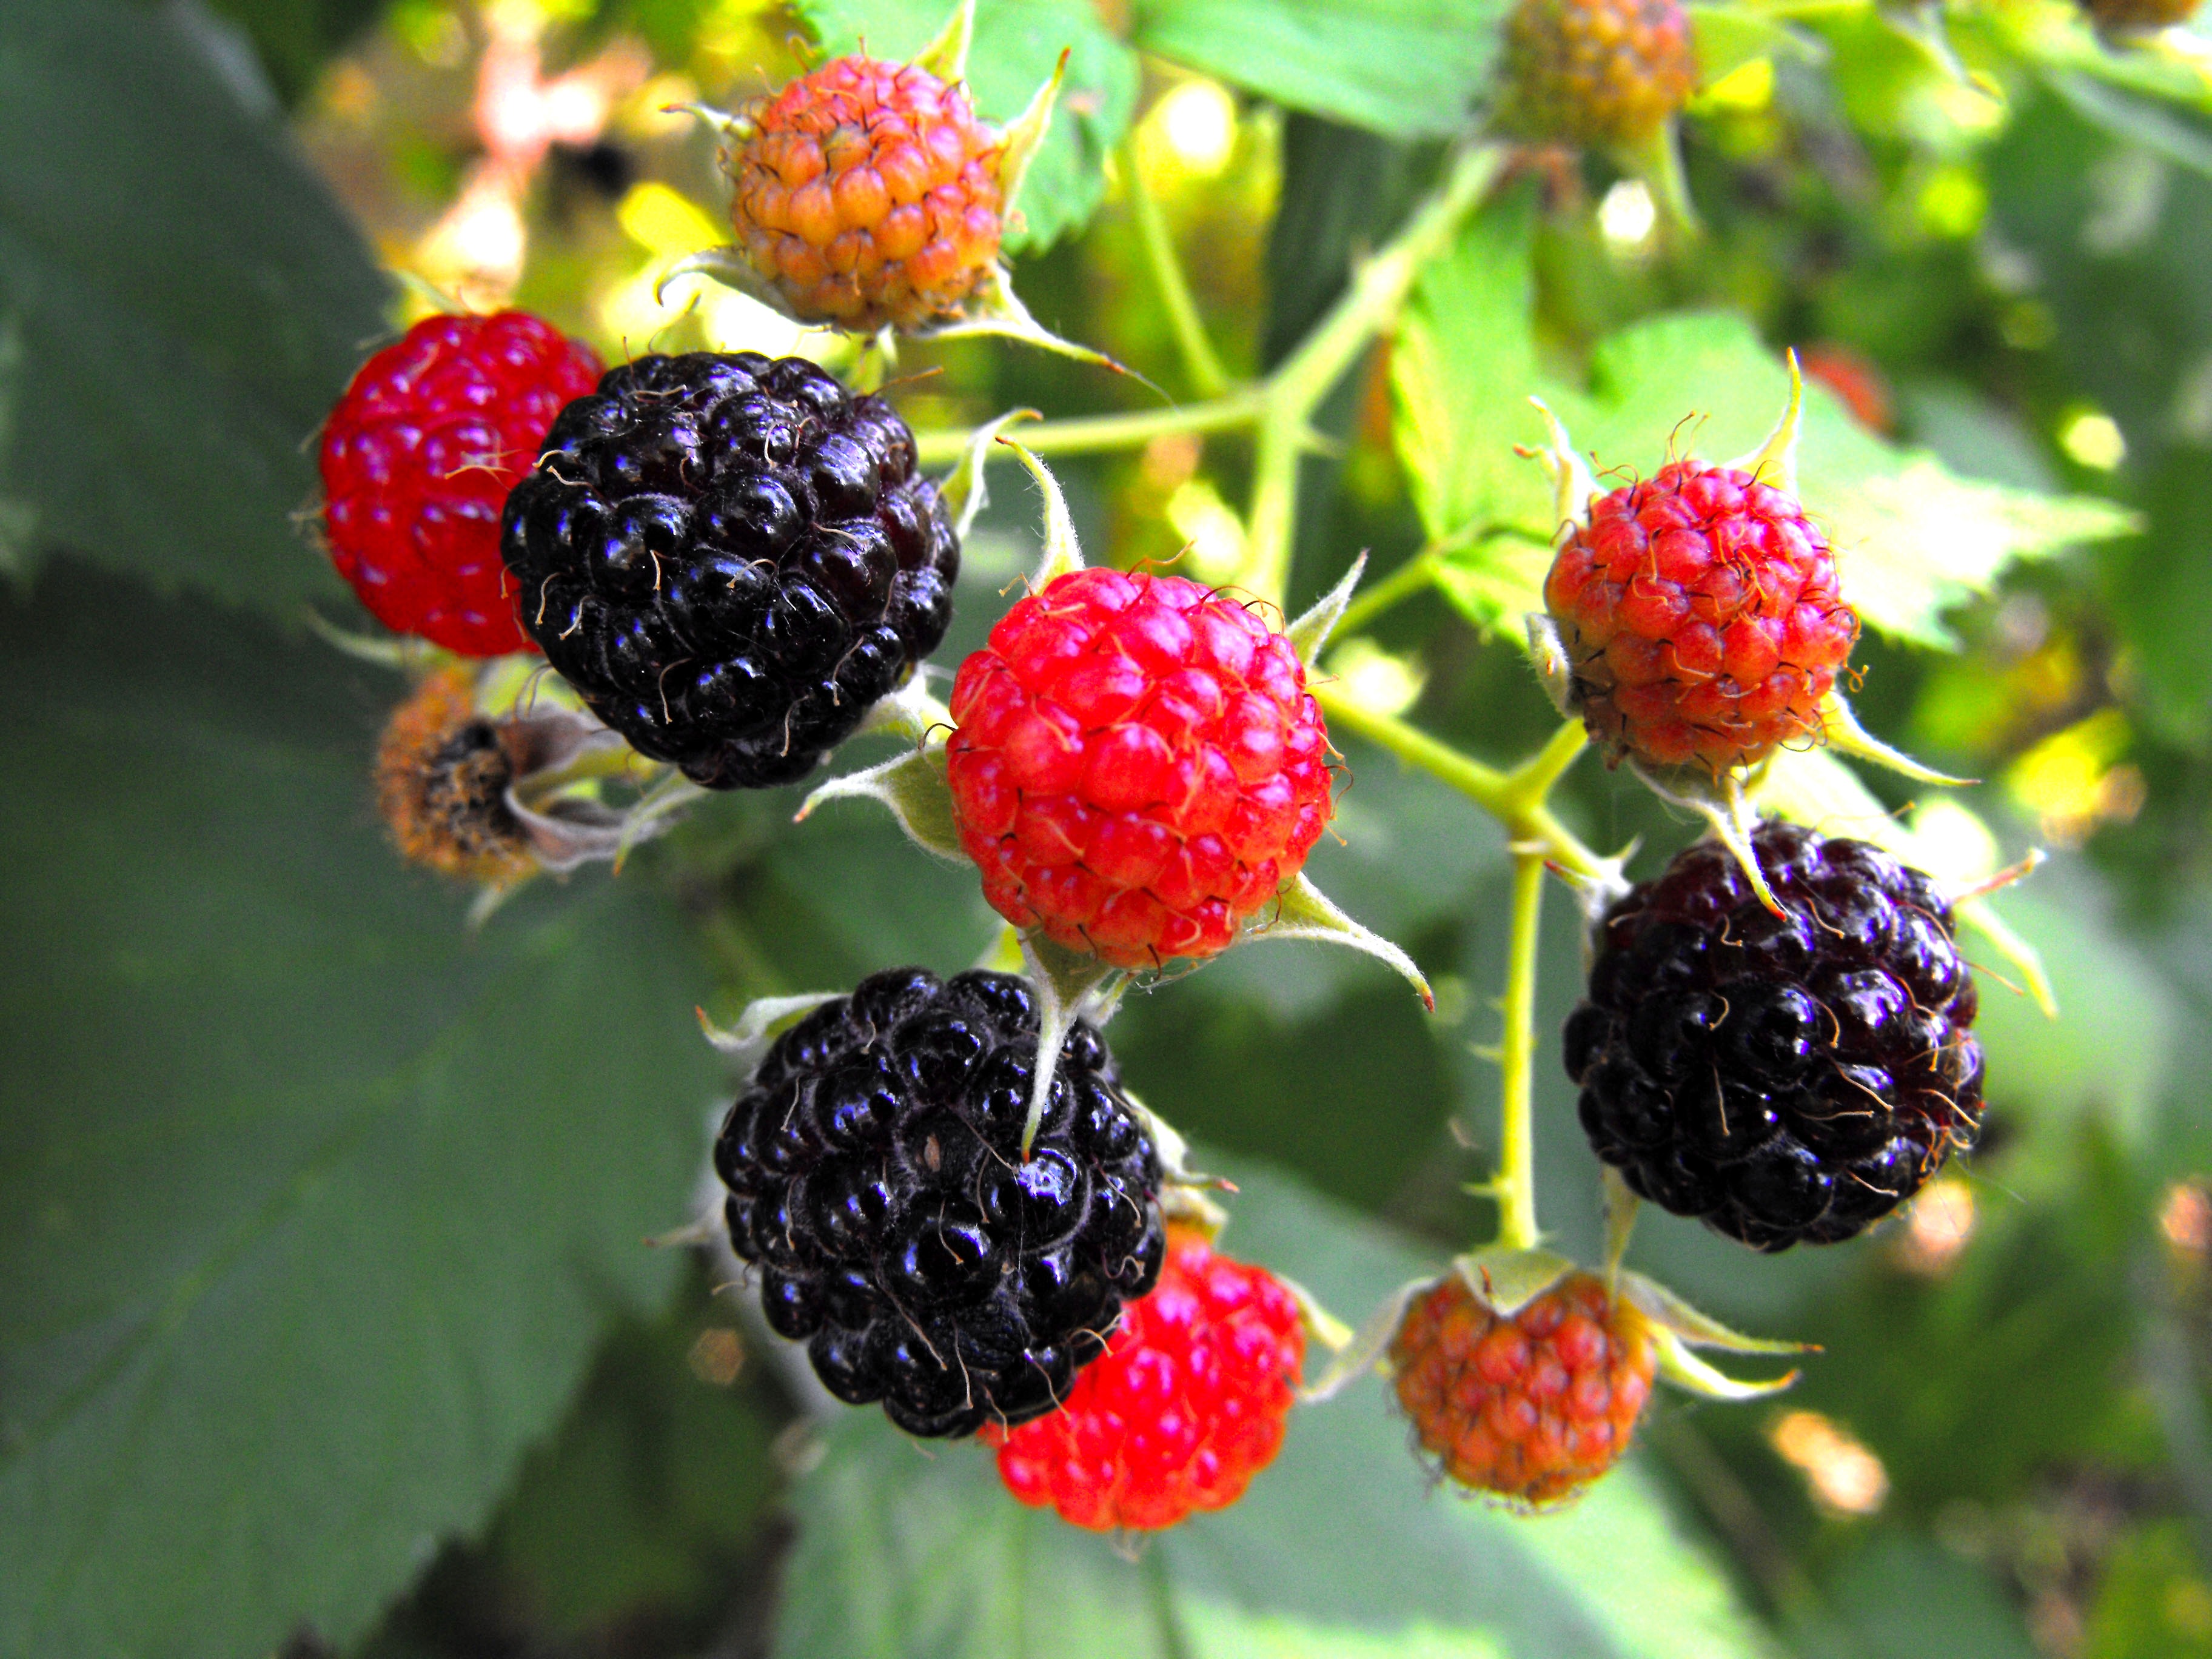
plant, raspberry, fruit, berry, flower, food, red, produce, evergreen, fresh, flora, blackberry, berries, shrub, raspberries, fruits, bramble, mulberry, flowering plant, land plant, frutti di bosco, zante currant, chinese hawthorn, dewberry, boysenberry, loganberry, wine raspberry, red mulberry, tayberry